Shofar blowing

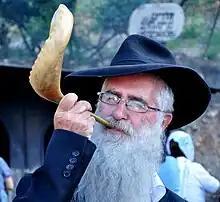
A Haredi man blowing a shofar

Maimonides wrote that even though the blowing of the shofar is a Biblical statute to praise the God, it is also a symbolic "wake-up call", stirring Jews to mend their ways and repent: "Sleepers, wake up from your slumber! Examine your ways and repent and remember your Creator."